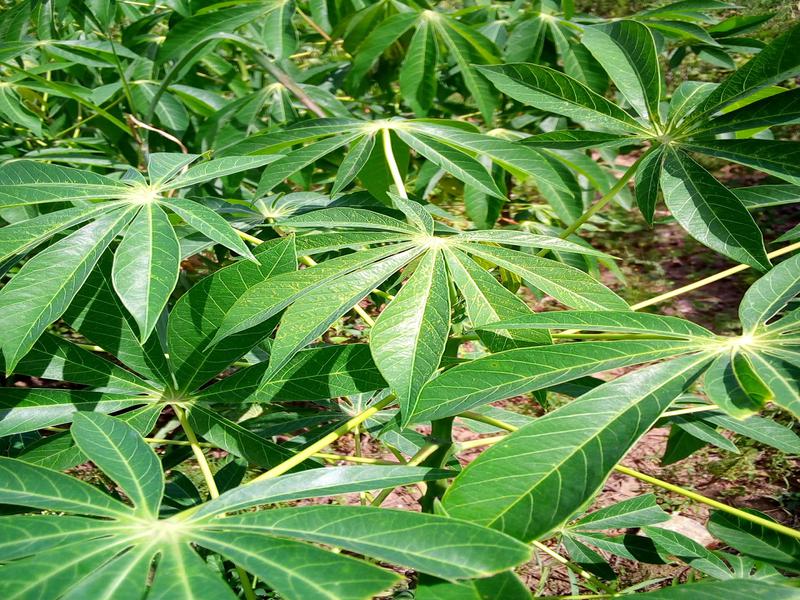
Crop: cassava
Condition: healthy